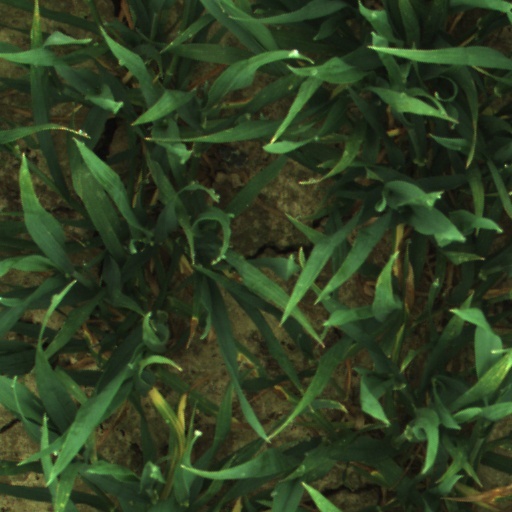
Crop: wheat